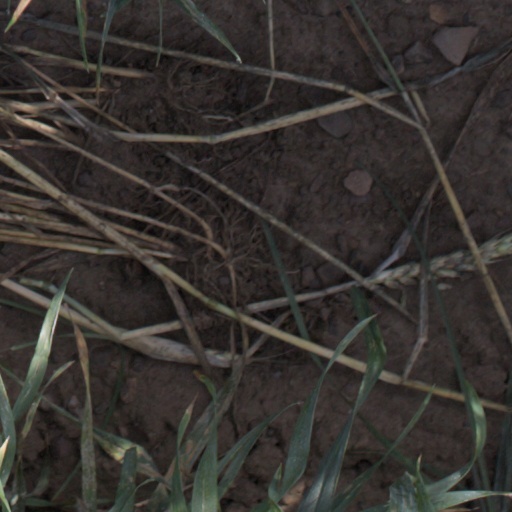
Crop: wheat